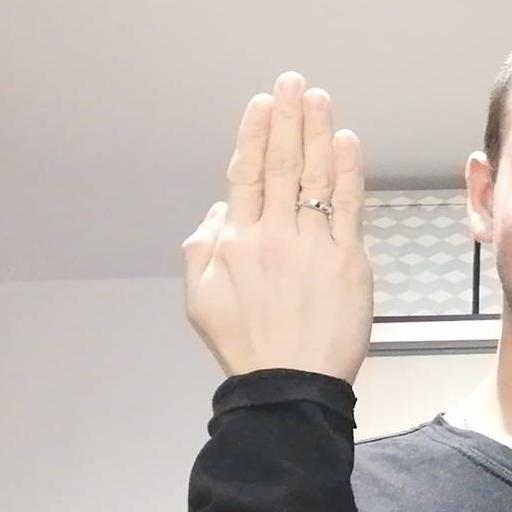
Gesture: stop_inverted